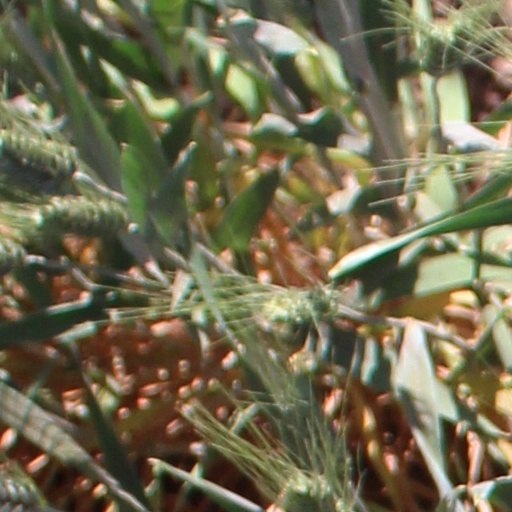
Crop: wheat